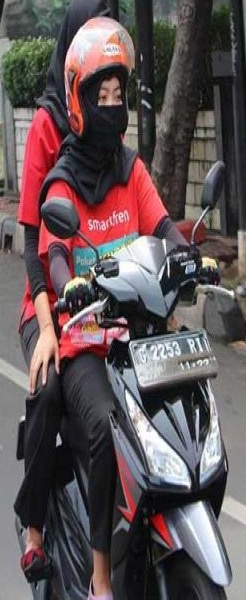
person-with-helmet: 1
person-without-helmet: 1